Doreen Valiente

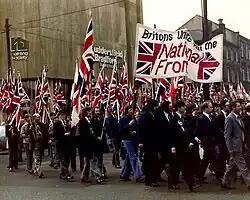
Valiente involved herself in a regional branch of the National Front "(National Front demonstration pictured)"

Living in Brighton, Valiente took up employment in a branch of the Boots pharmacist. In 1971 she appeared on the BBC documentary, "Power of the Witch", which was devoted to Wicca and also featured the prominent Wiccan Alex Sanders. That same year, she was involved in the founding of the Pagan Front, a British pressure group that campaigned for the religious rights of Wiccans and other Pagans. In November 1970 she developed a full moon inauguration ritual for local branches of the Front to use and on May Day 1971 she chaired its first national meeting, held at Chiswick, West London. It was she who developed the three principles that came to be central to the Pagan Front's interpretation of their religion: adherence to the Wiccan Rede, a belief in reincarnation, and a sense of kinship with nature.